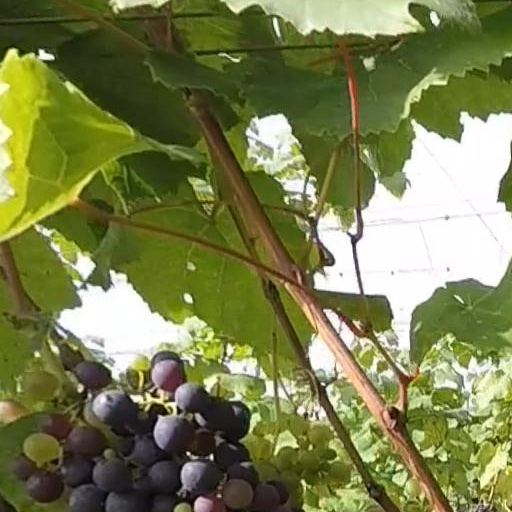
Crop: grape